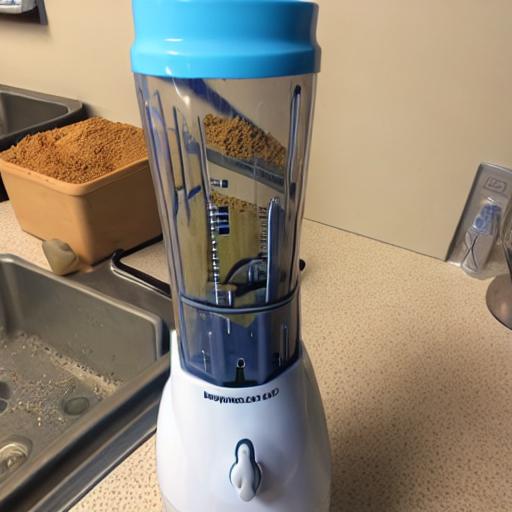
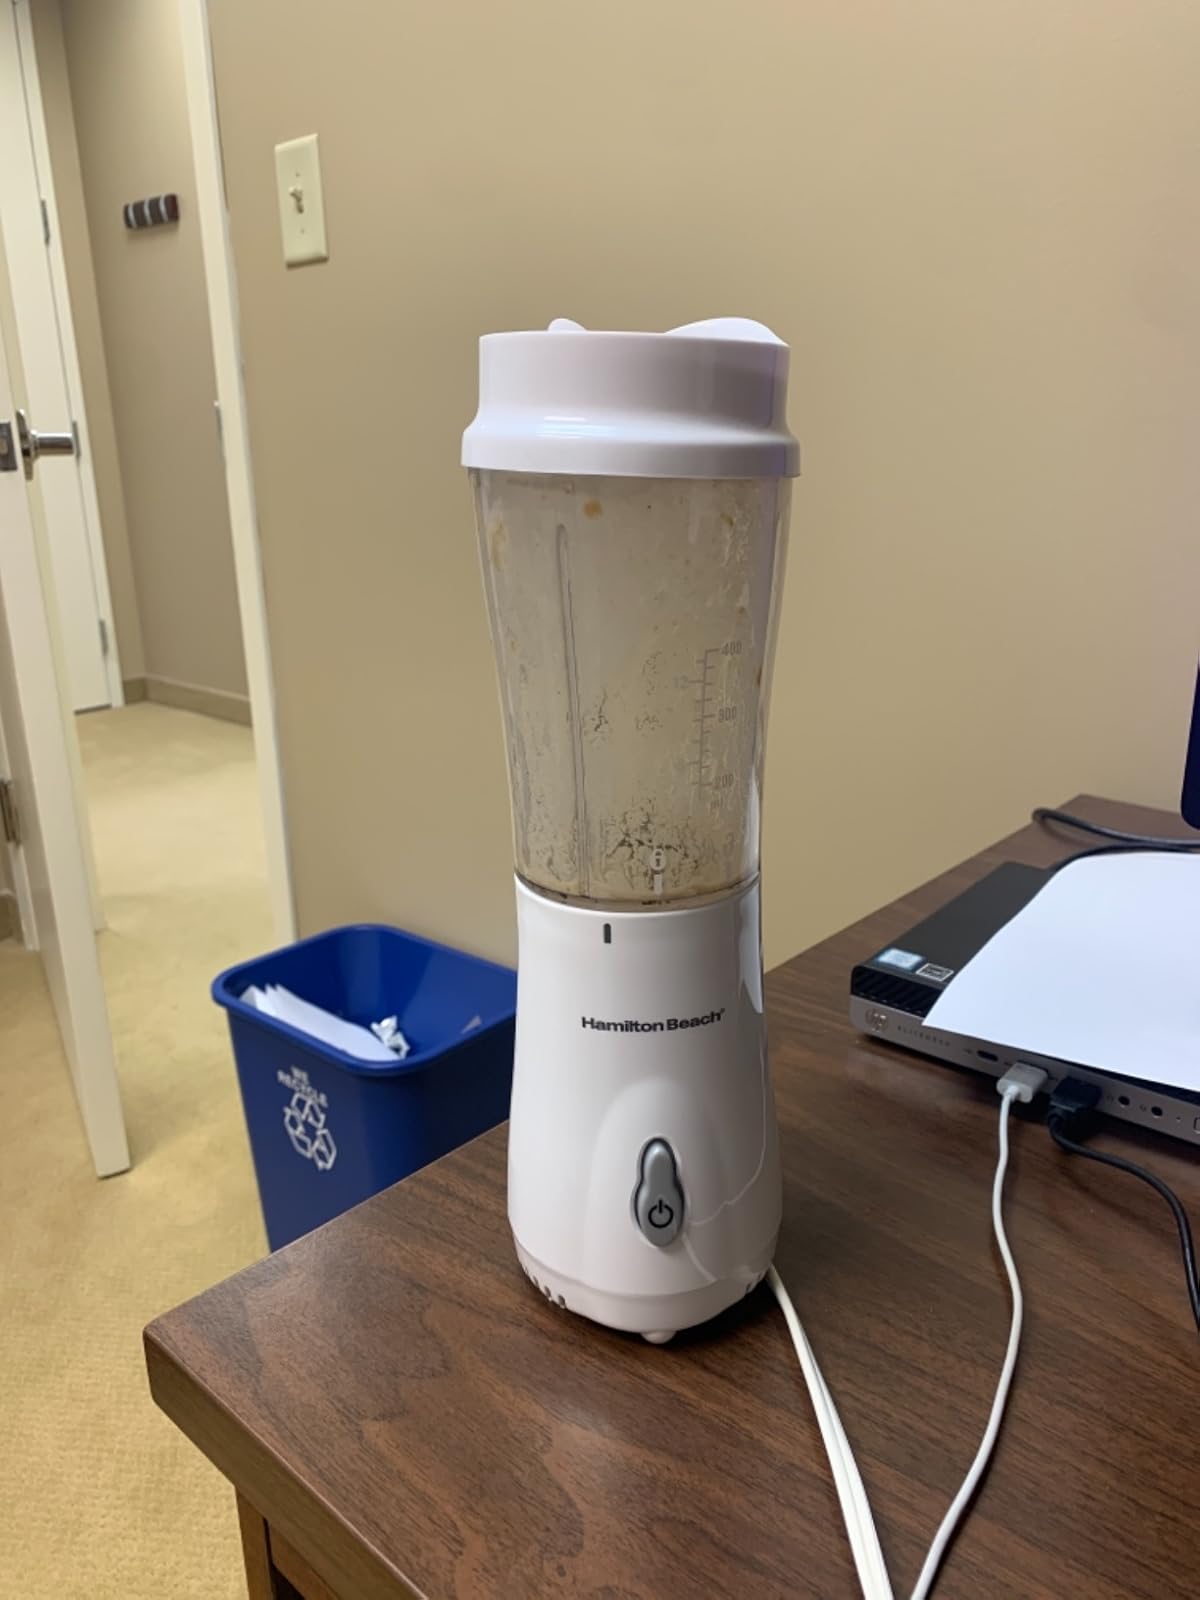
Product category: items_blender
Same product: no